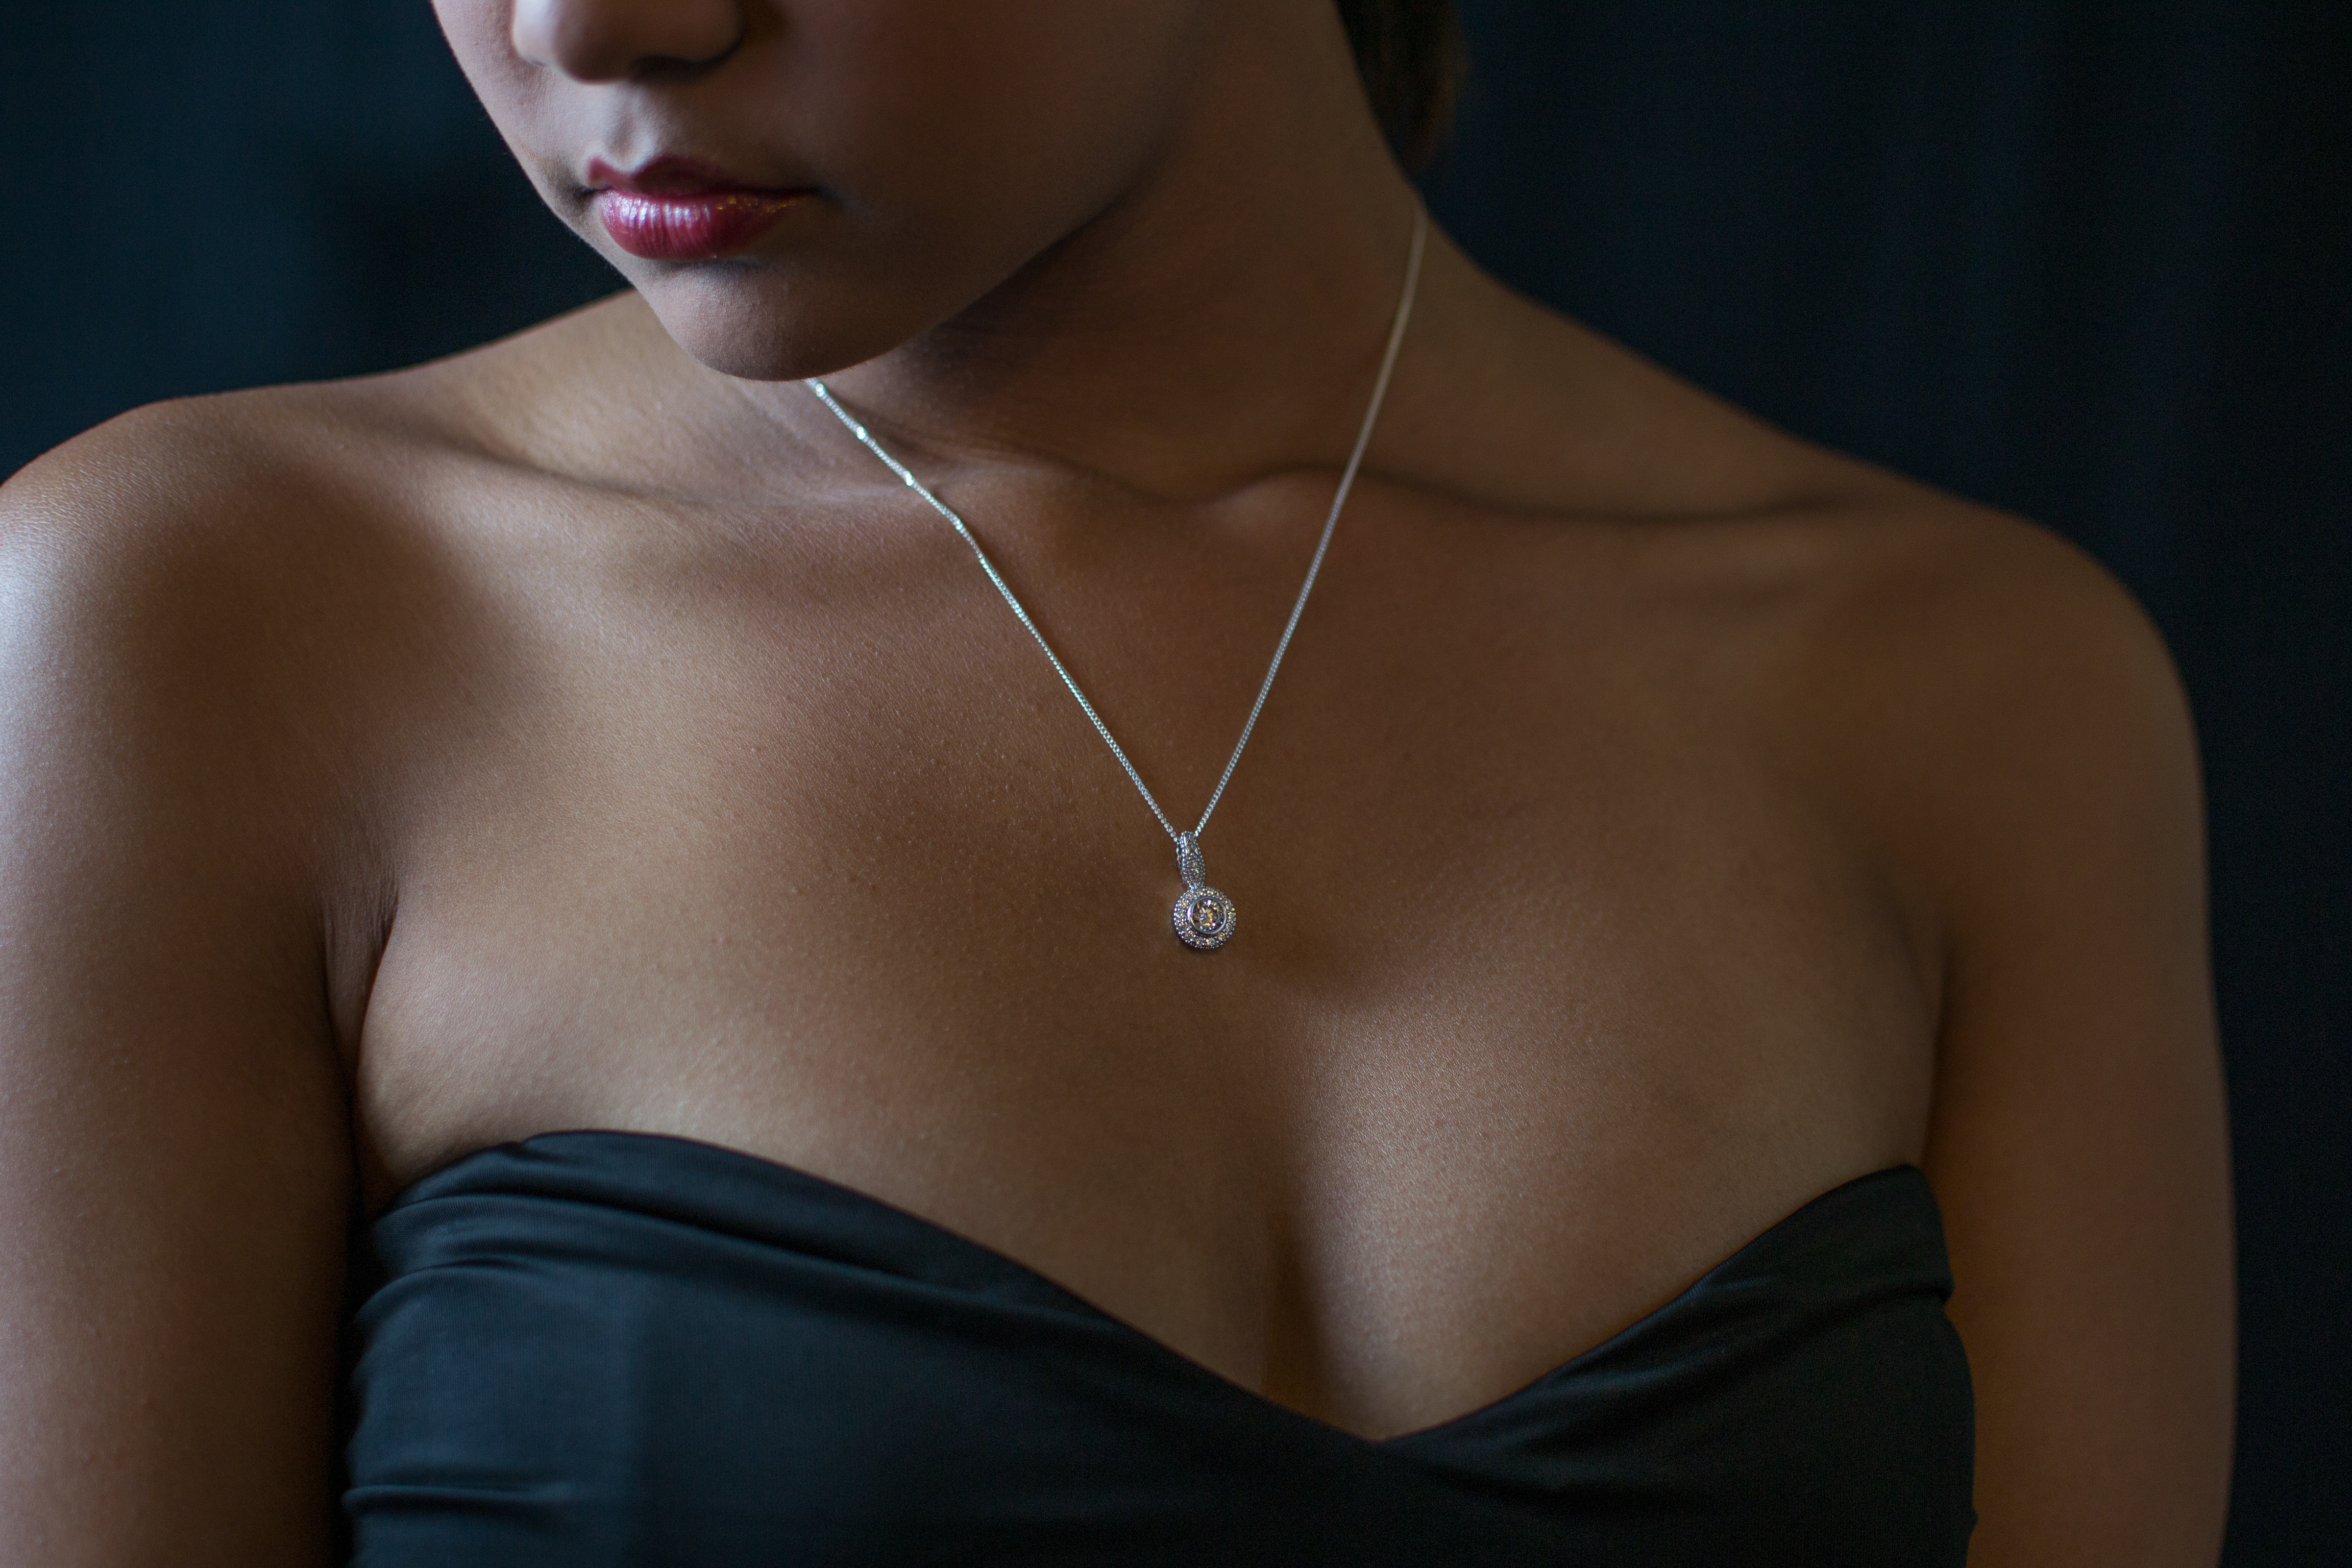
person, woman, photography, trunk, portrait, model, fashion, clothing, lady, arm, hairstyle, jewelry, muscle, necklace, chest, long hair, black dress, human body, lingerie, jewellery, dress, beauty, sexy, style, blond, adult, abdomen, photo shoot, brassiere, sense, undergarment, art model, supermodel, active undergarment, diamond necklace